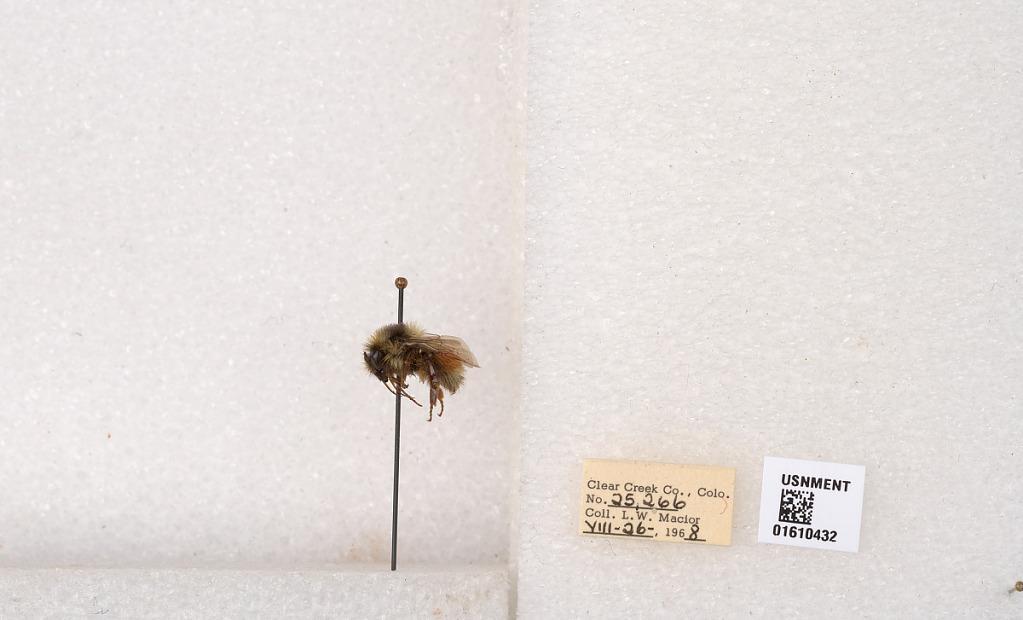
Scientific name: Bombus (Pyrobombus) sylvicola Kirby
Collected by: L. Macior
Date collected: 1968-8-26
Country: United States
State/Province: Colorado
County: Clear Creek
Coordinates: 39.6891, -105.644